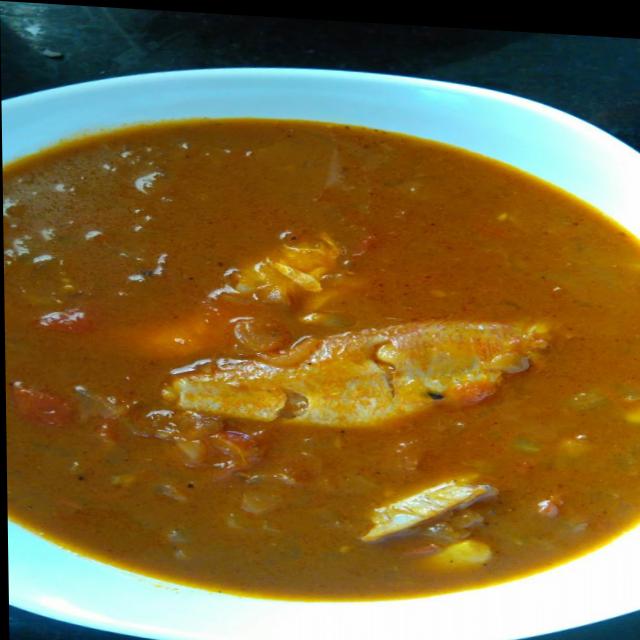
Dish: fish_curry